Maurice J. Sullivan

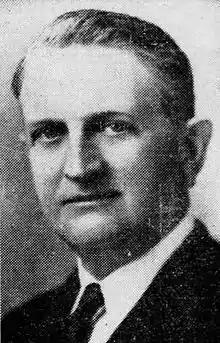
"Reno Gazette-Journal". November 4, 1942.

Maurice Joseph Sullivan (December 7, 1884 – August 9, 1953) was an American politician. He was the 15th and 18th lieutenant governor of Nevada and a U.S. Representative from Nevada. He was a member of the Democratic Party.